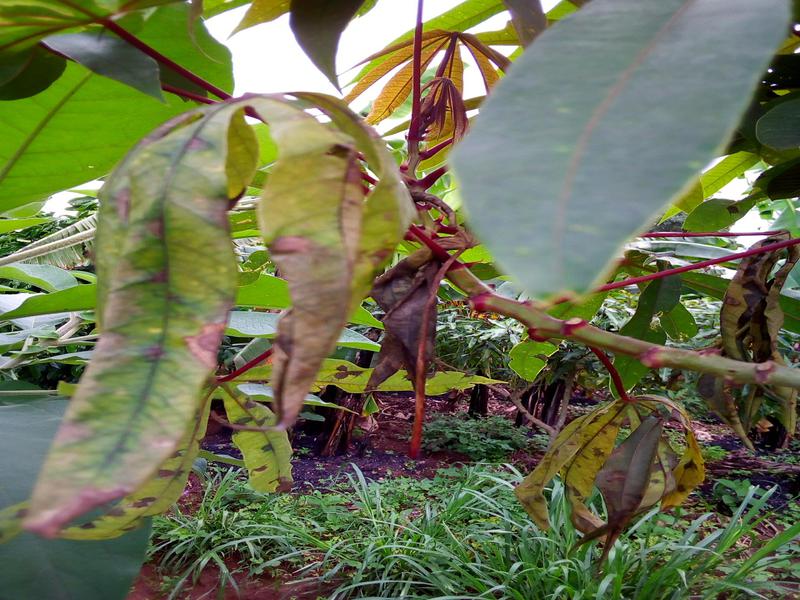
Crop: cassava
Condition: bacterial_blight